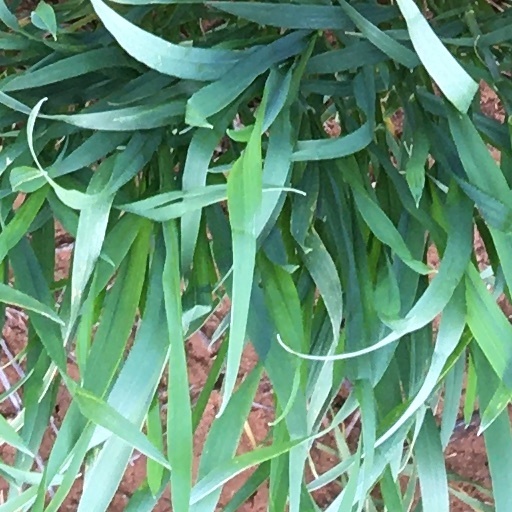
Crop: wheat